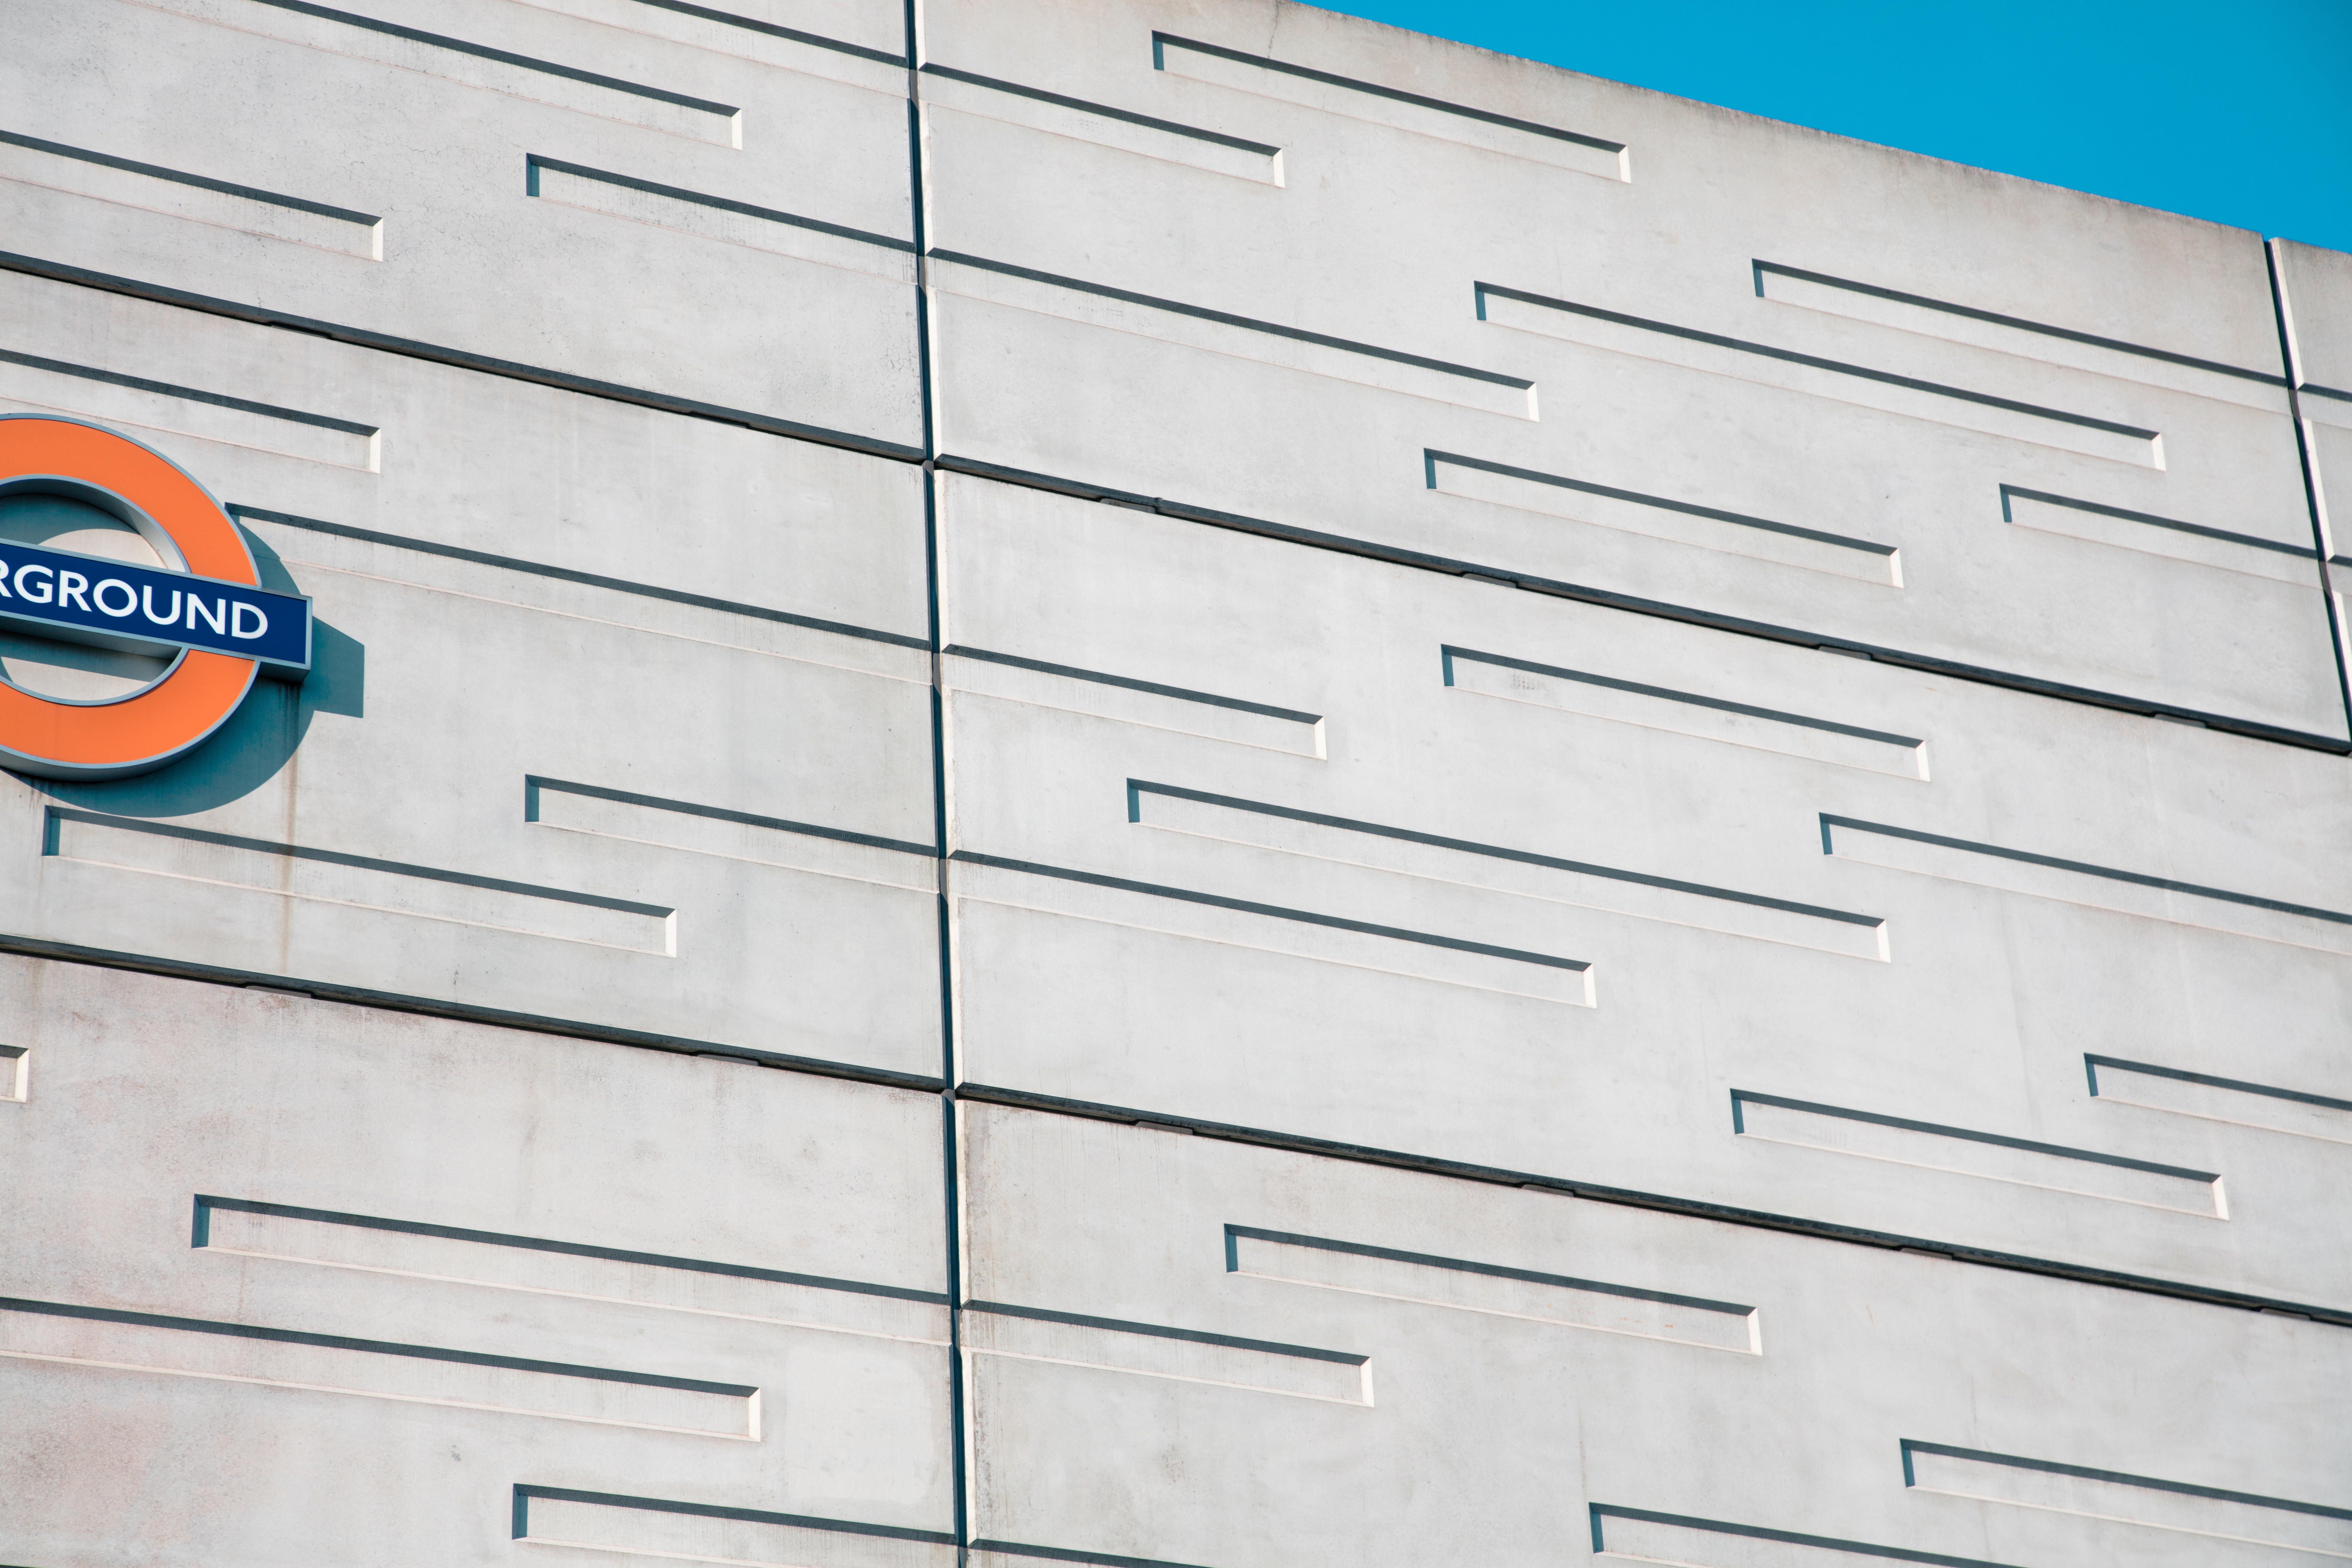
architecture, sky, wood, texture, floor, number, wall, line, station, facade, blue, furniture, material, window covering